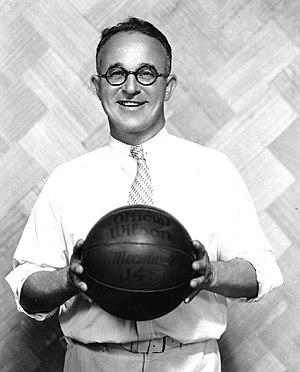
Walter E. Meanwell, né à Leeds le 26 janvier 1884 et mort à Madison le 2 décembre 1953, est un entraîneur de basket-ball britannique.